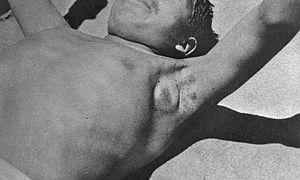
Photographie d'un ""bubon"" (Bubon axillaire gauche), chez un patient malade de la peste en 1940 (courtesy of Doctor Luis Barriento, La Paz, Bolivia, ca. late 1940s, mise à disposition de tous par les Archives médicales militaires des États-Unis.